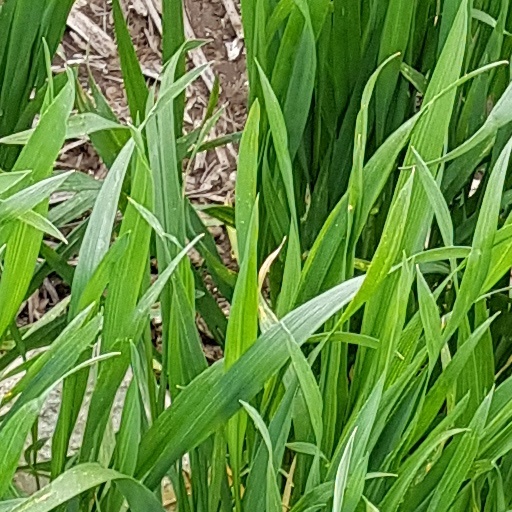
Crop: wheat